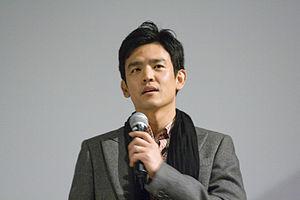
John Cho, de son vrai nom John Yohan Cho, est un acteur américain d'origine sud-coréenne, né le 16 juin 1972 à Séoul.